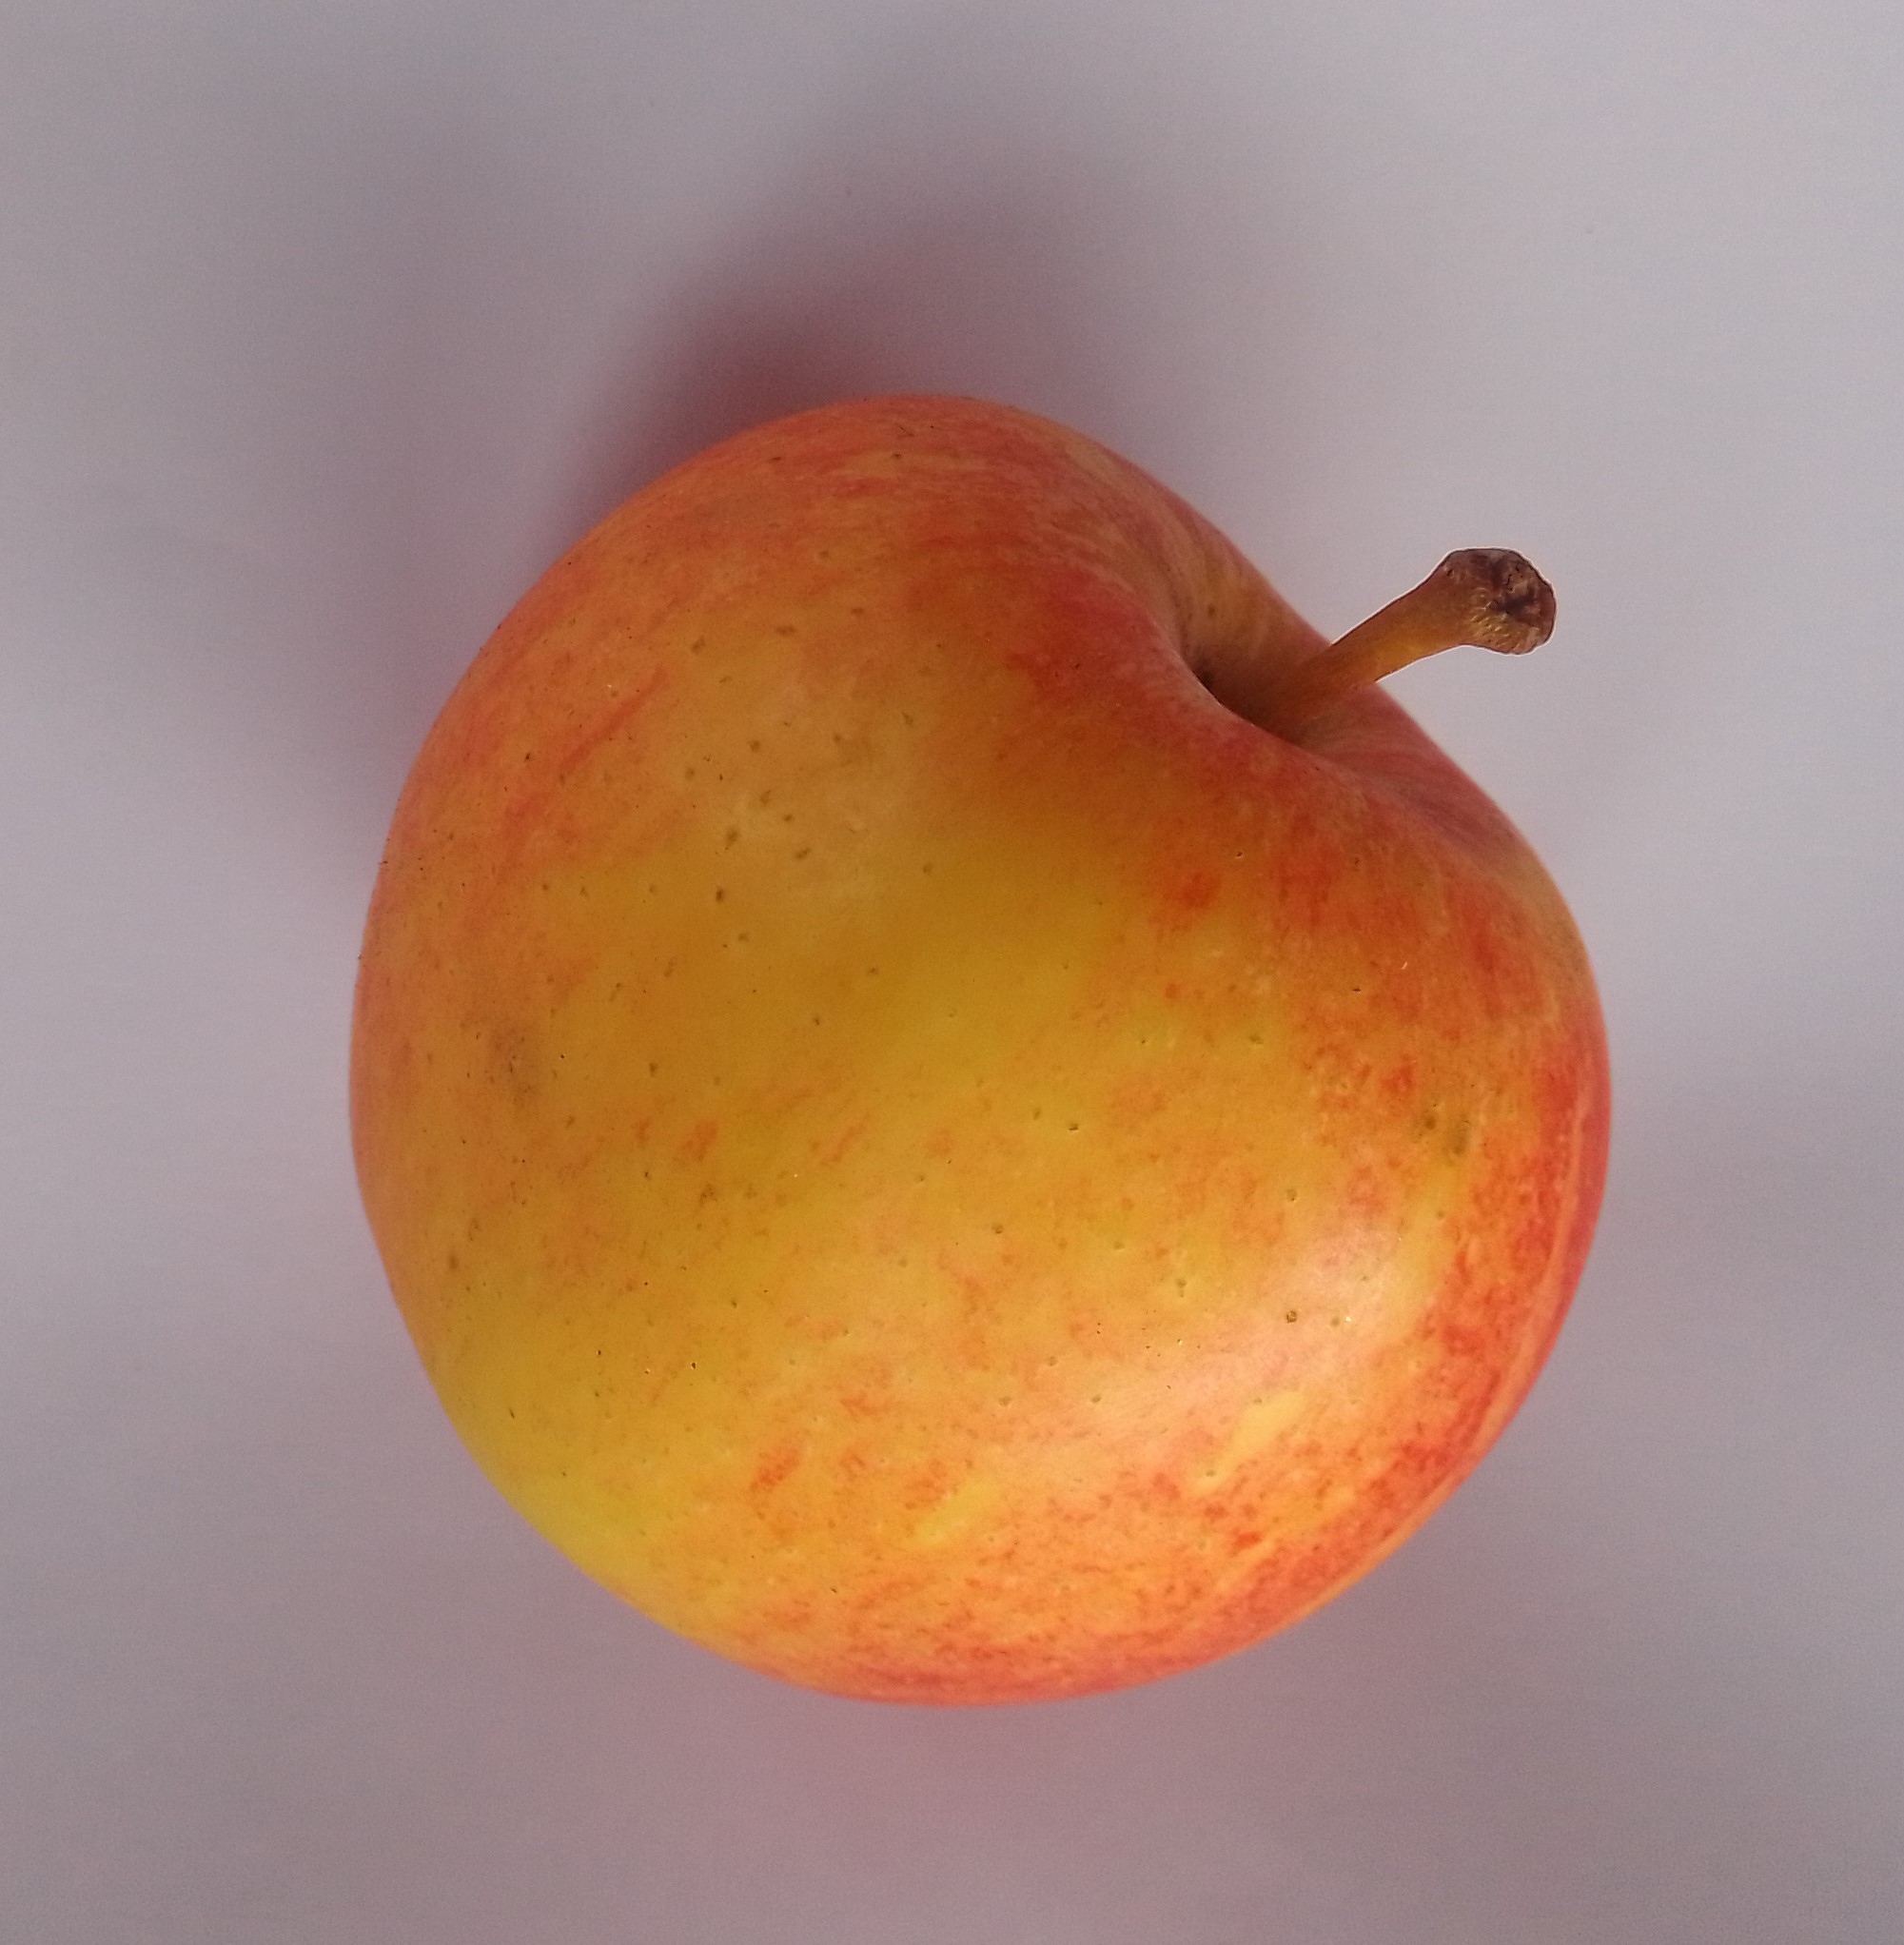
Fruit: apple
Condition: fresh